Arnold Schwarzenegger

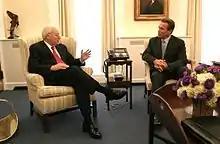
Vice President Dick Cheney meets with Schwarzenegger for the first time at the White House.

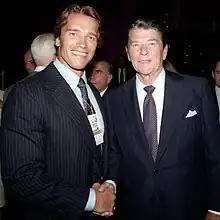
Schwarzenegger with President Ronald Reagan in 1984

Schwarzenegger has been a registered Republican for many years. When he was an actor, his political views were always well known as they contrasted with those of many other prominent Hollywood stars, who are generally considered to be a left-wing and Democratic-leaning community. At the 2004 Republican National Convention, Schwarzenegger gave a speech and explained that he was a Republican because he believed the Democrats of the 1960s sounded too much like Austrian socialists.